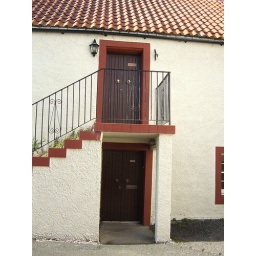
Look how small the doors are in this old house - must be made for hobbits